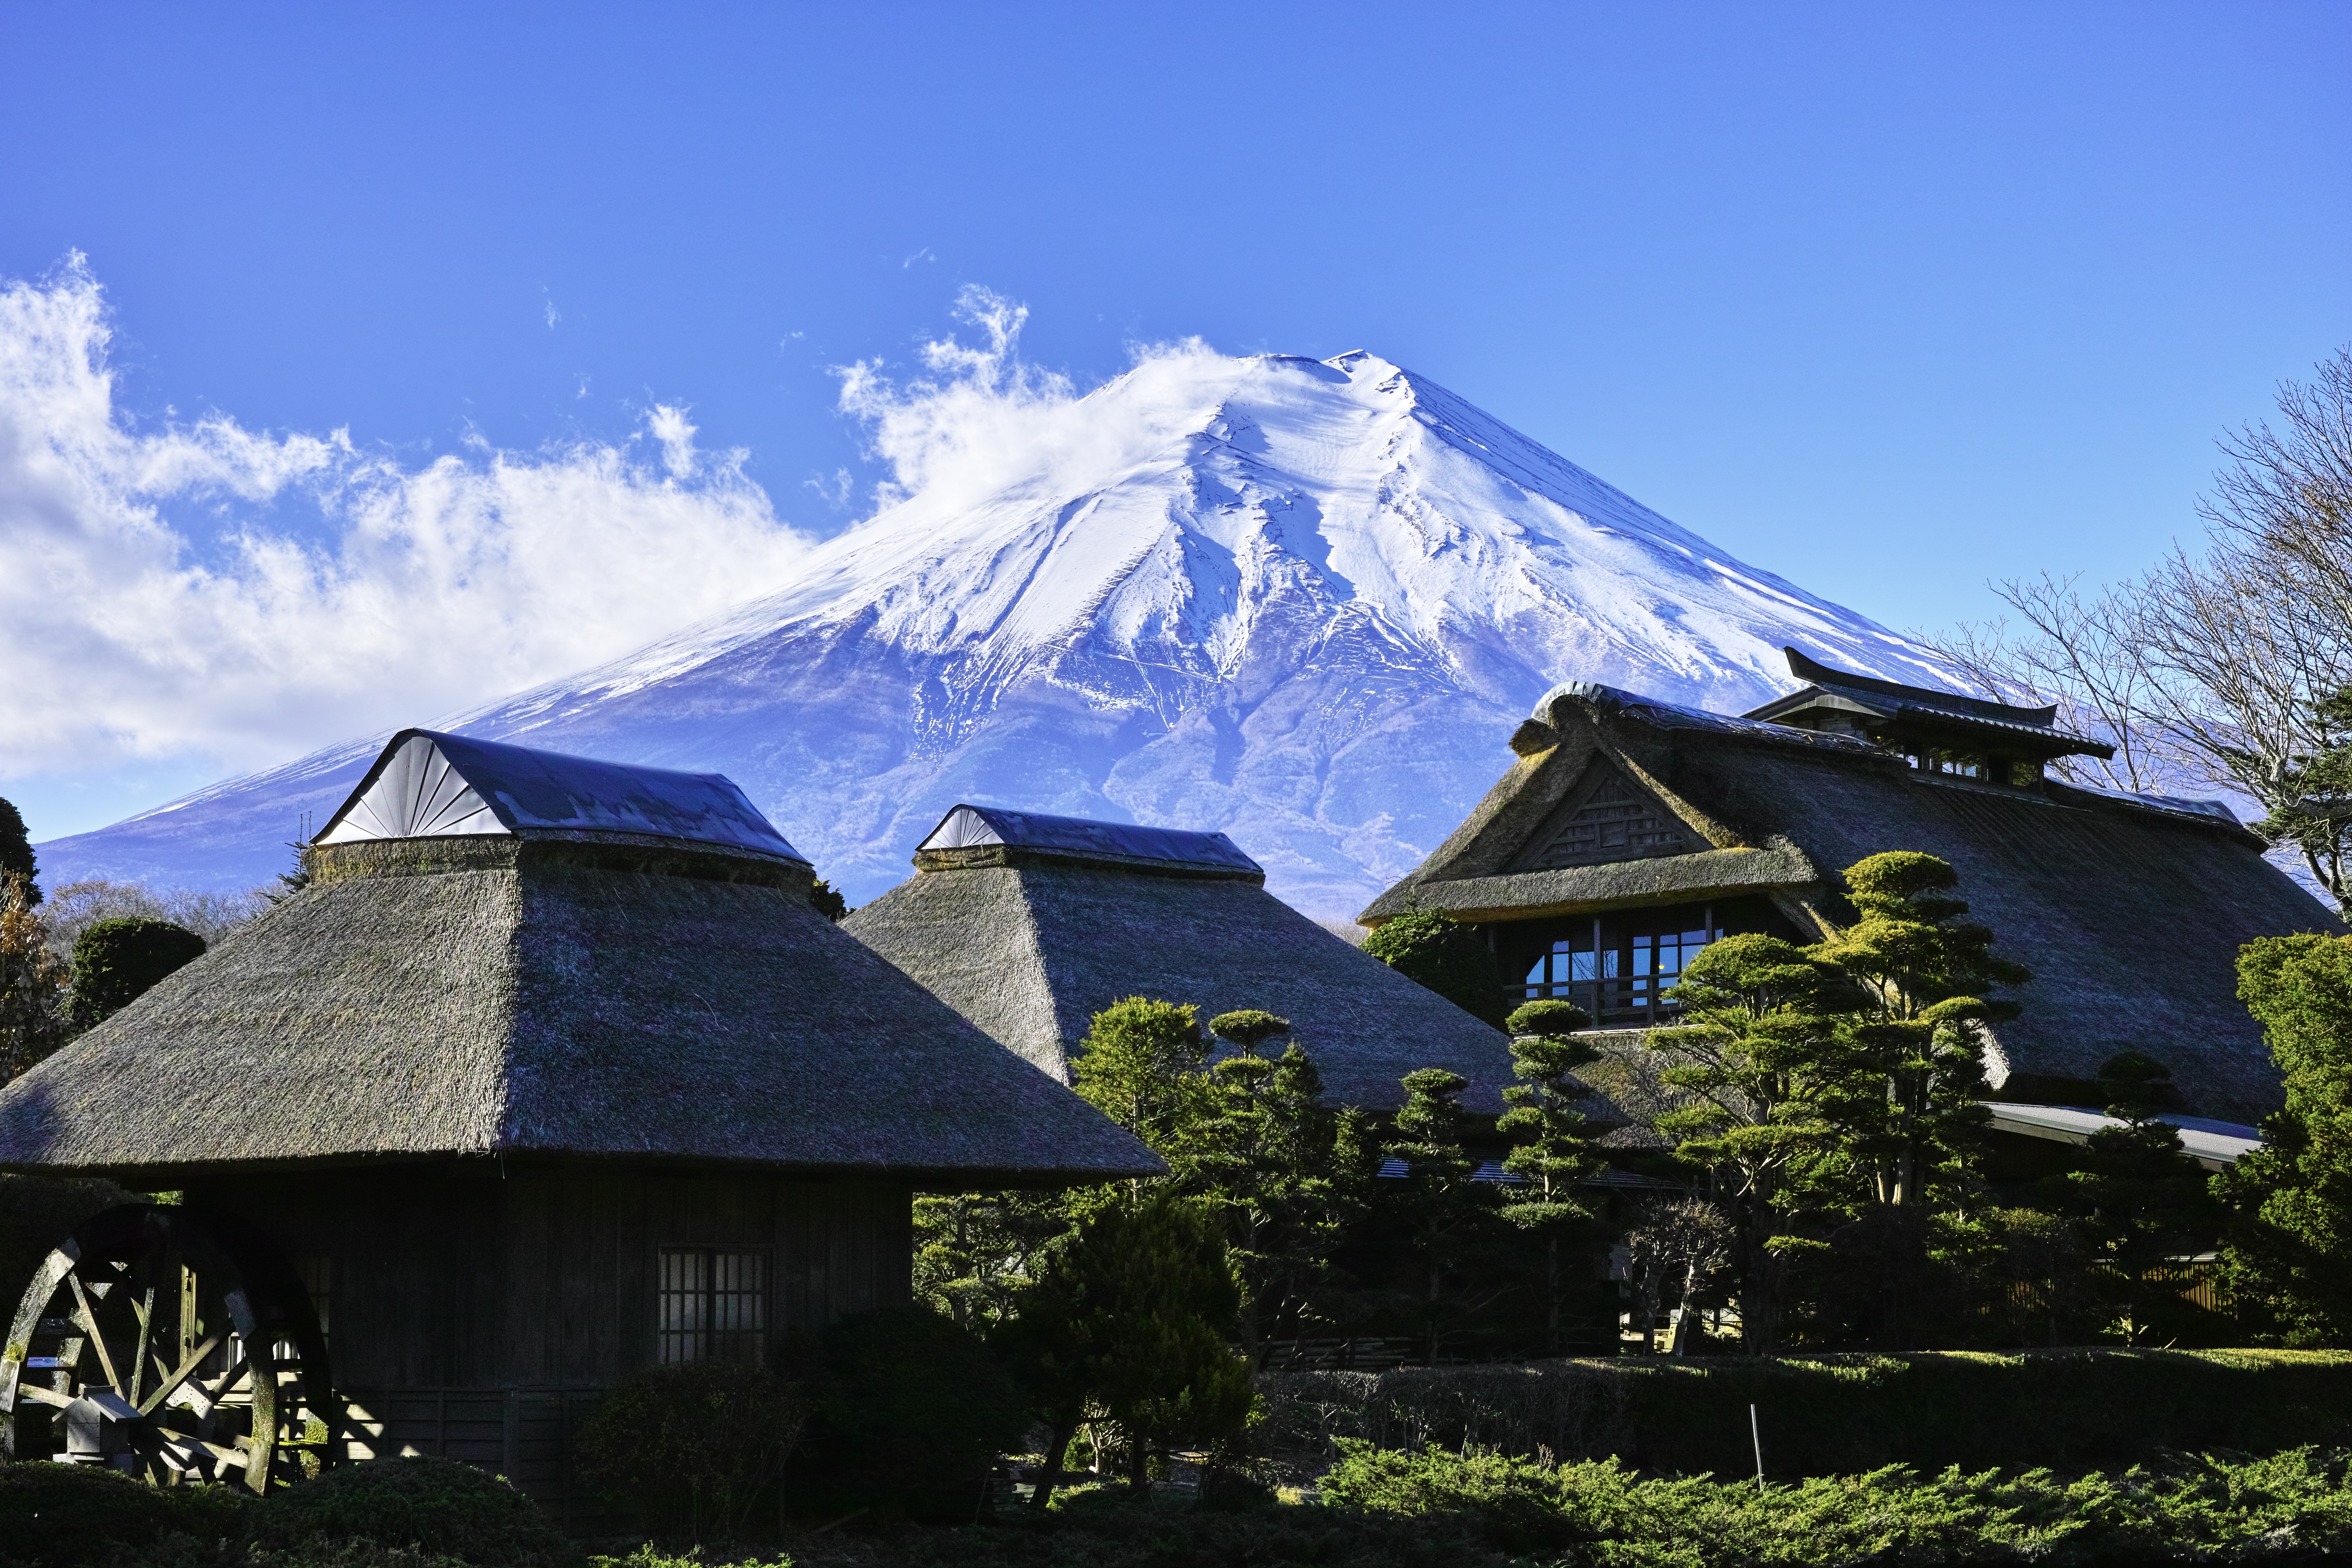
landscape, mountain, sky, house, mountain range, hut, cottage, japan, season, blue sky, alps, mt fuji, rural area, world heritage site, mountains of japan, mountainous landforms